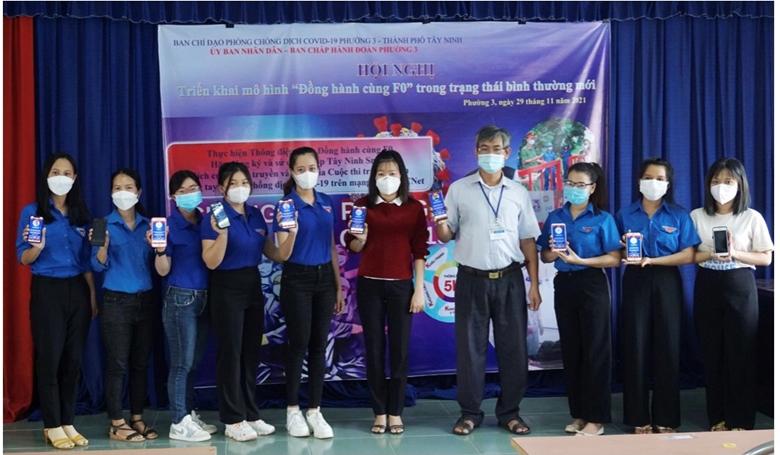
có một nhóm người đang cầm trên tay những chiếc điện thoại